Magu (deity)

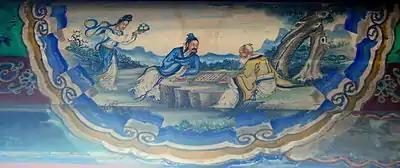
"Magu Presents Longevity", late 19th-century mural in the Summer Palace's Long Corridor.

Magu is a legendary Taoist "xian" associated with the elixir of life, and a symbolic protector of women in Chinese mythology. Stories in Chinese literature describe Magu as a beautiful young woman with long birdlike fingernails, while early myths associate her with caves. "Magu xian shou" is a popular motif in Chinese art.